Royal Patriarchal Music Seminary of Lisbon

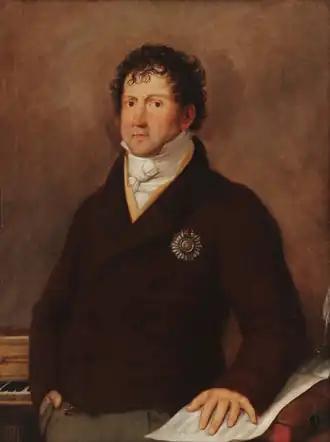
Pianist, composer and teacher João Domingos Bomtempo (1814). Artist Henrique José da Silva. From the collection of the "Museu Nacional da Música".

One point to note is that, following the ""Terramoto"", Davide Perez, whose operas were performed in the new opera house, joined the Seminary's teaching staff where his background as a Neapolitan-trained composer had marked effects on the composing style of his students. He also concentrated much on writing sacred music including many major works which are now receiving frequent performance. His opera output also continued, the last being written in 1777, the year before his death. However, after the ""Terramoto"" the staging of these works only took place outside Portugal.